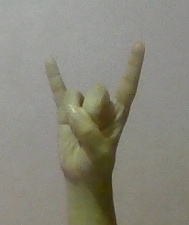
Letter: la